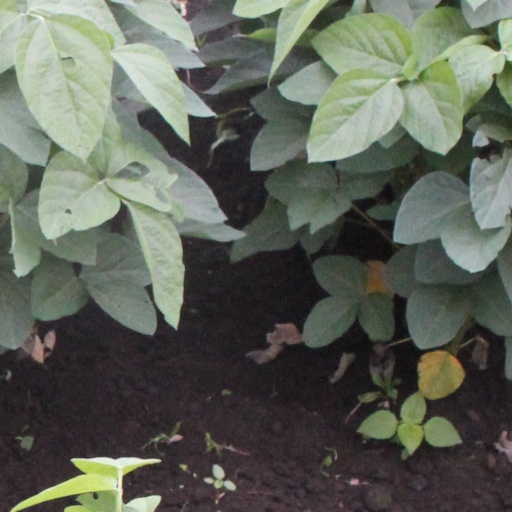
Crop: soybean